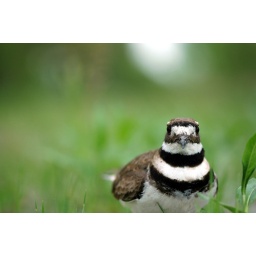
A female killdeer bird stands low near her nest and is prepared to defend her eggs.